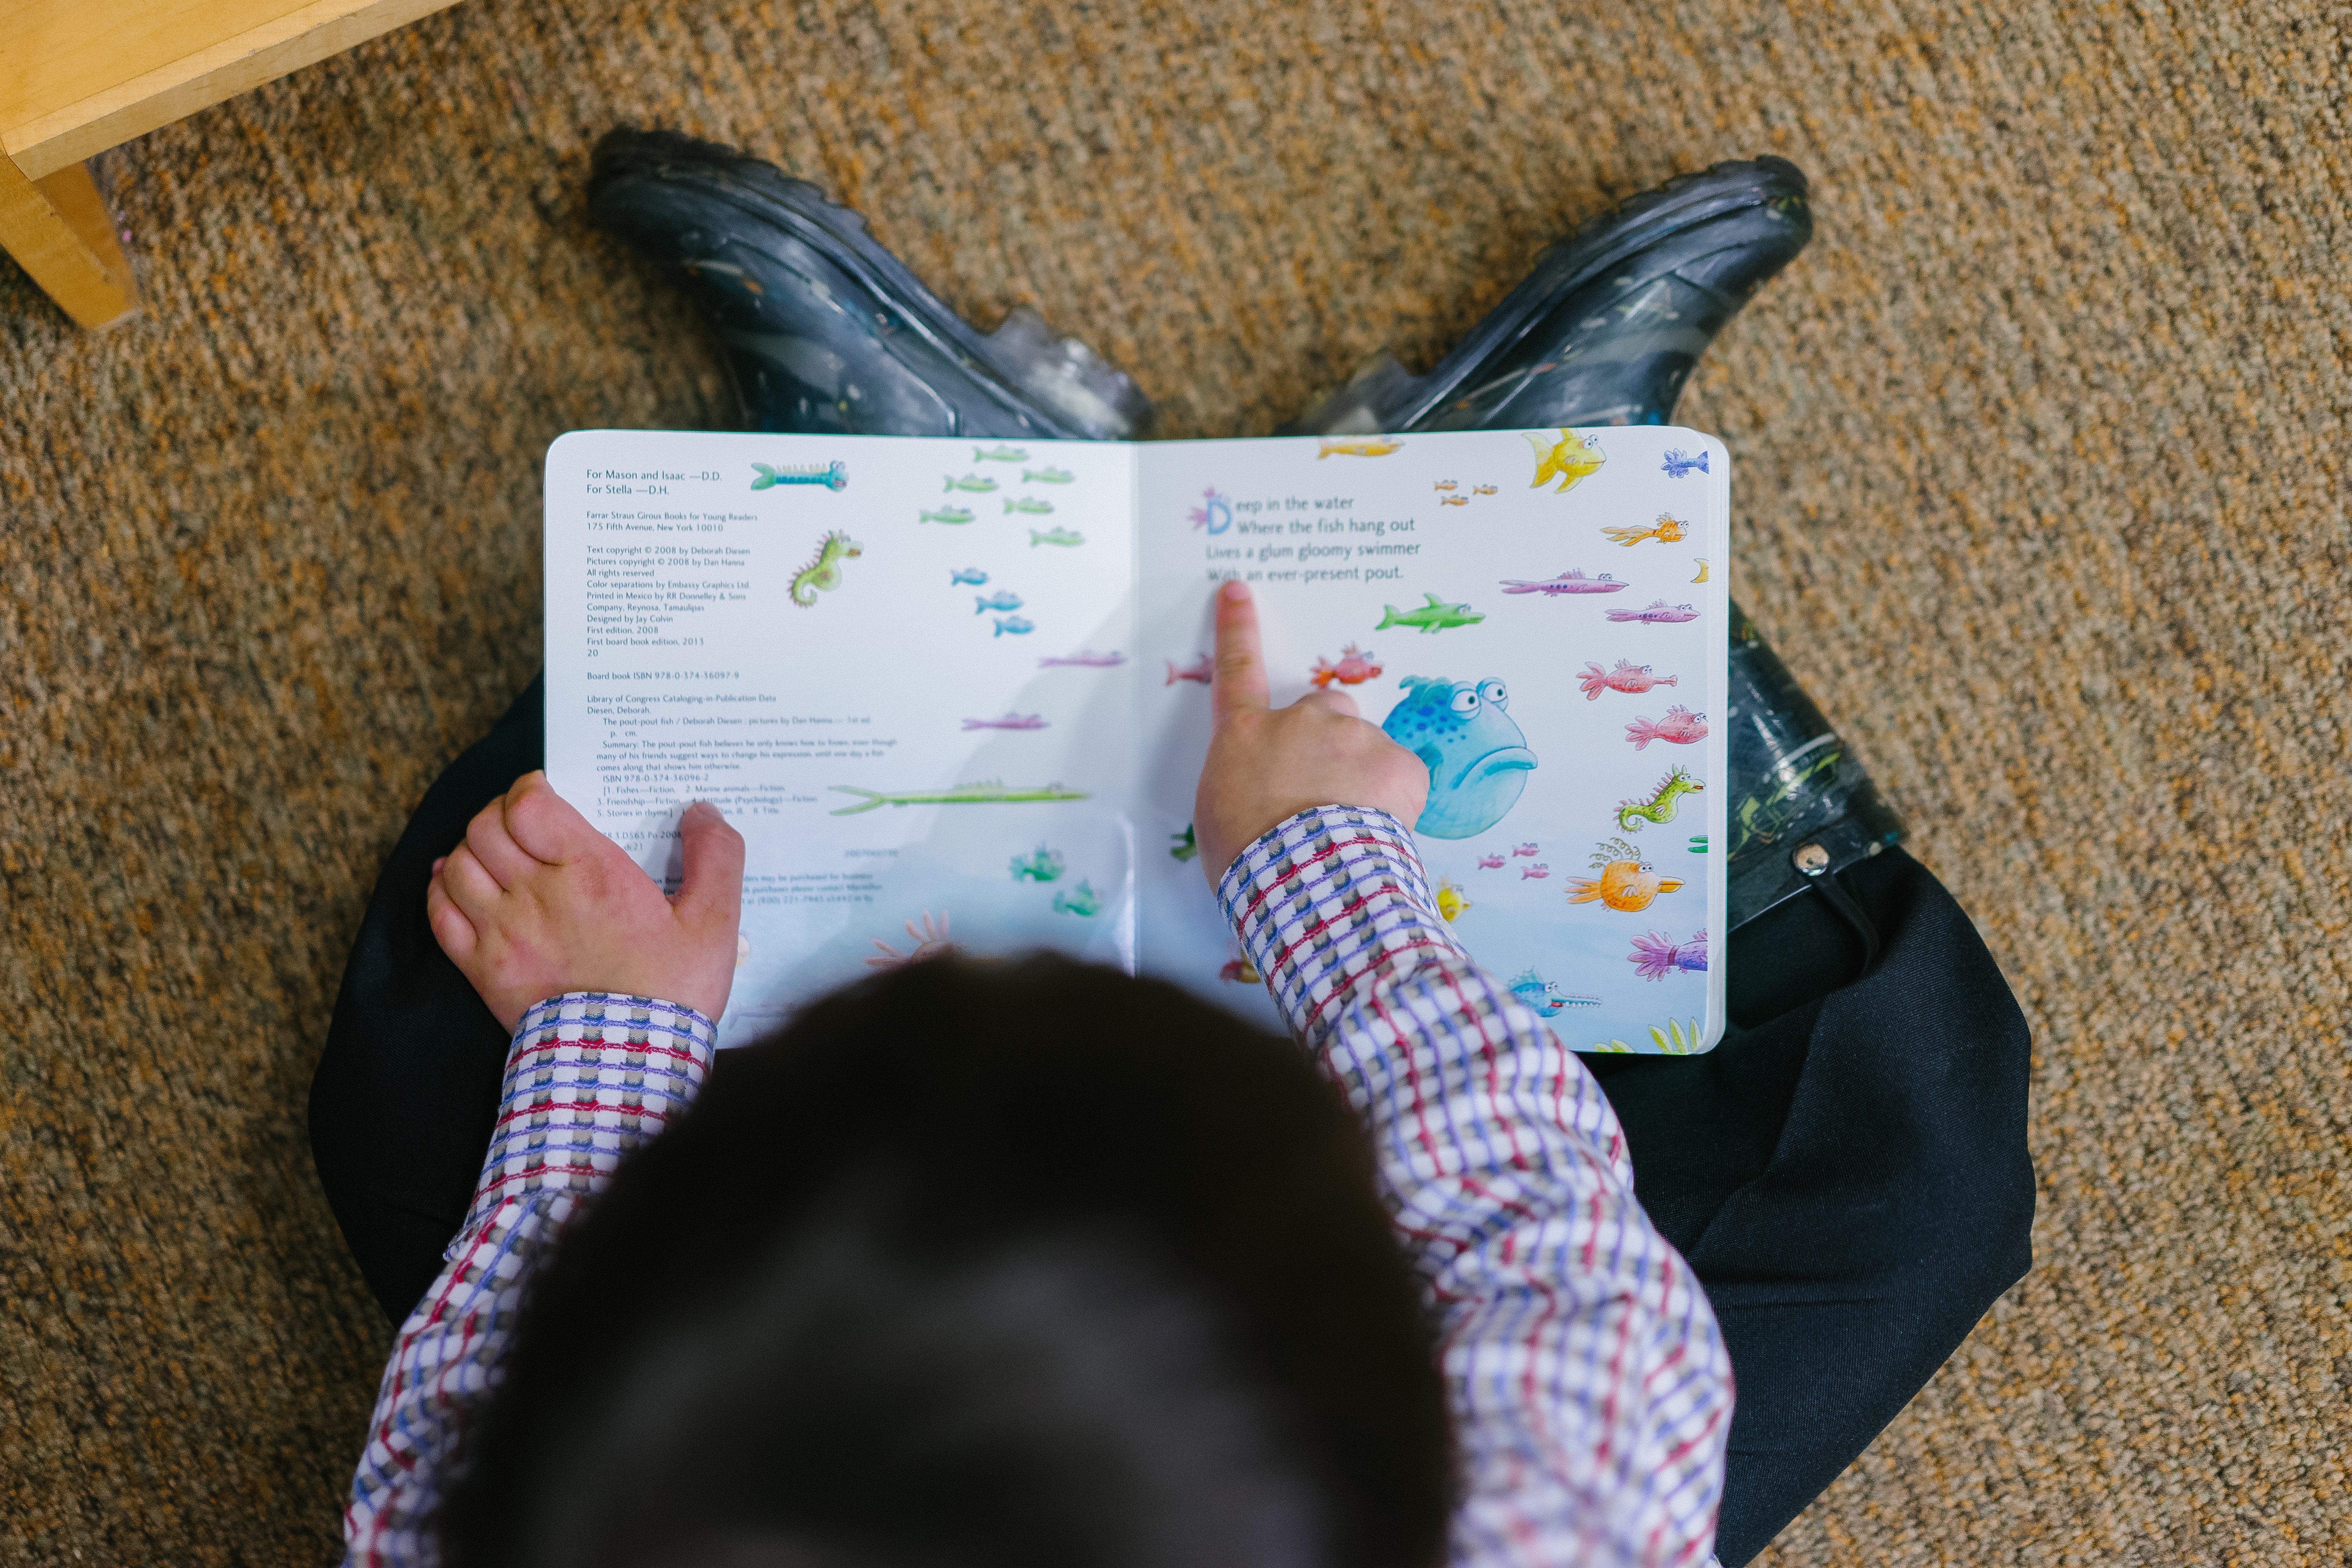
hand, Diaper bag, child, reading